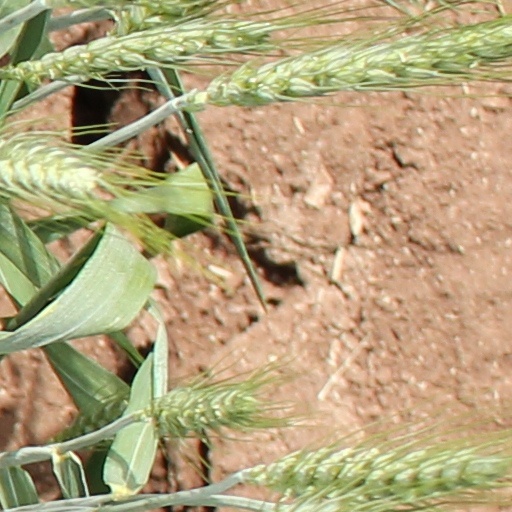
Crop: wheat